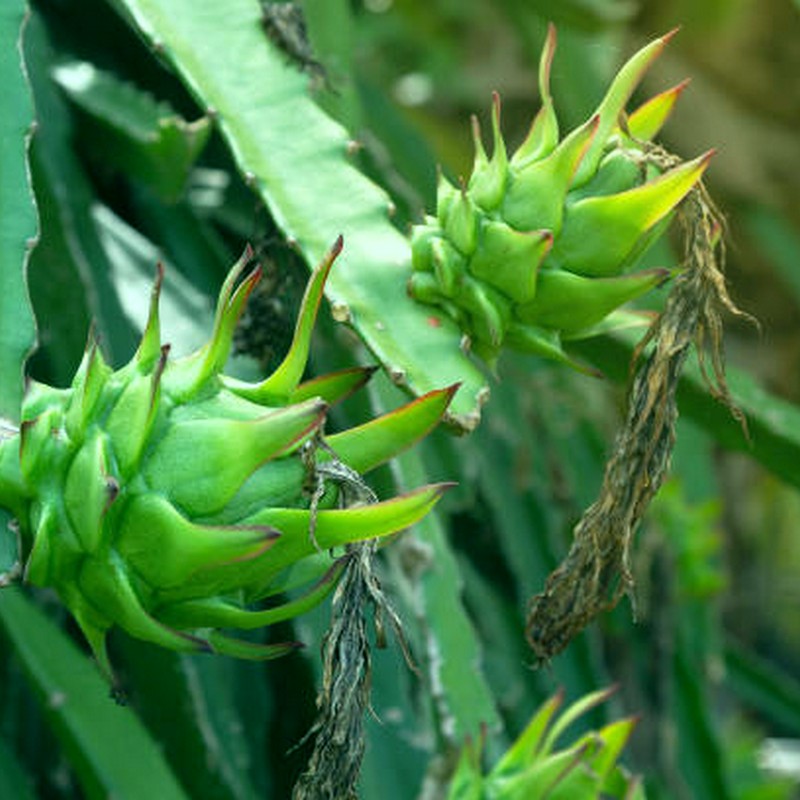
Label: Immature Dragon Fruit